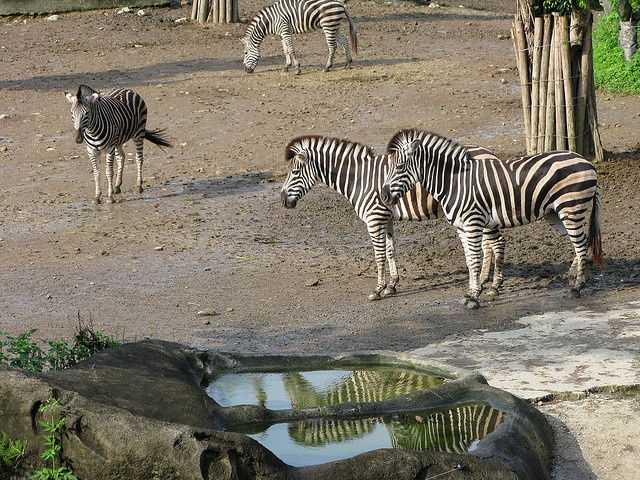
A pack of zebra sand side by side on a dirt lot.
some zebras gather around a watering hole in a herd

There are four zebras standing in a lot.
Zebras in a small group stand around the pond.
Zebras on display, gathered near a watering hole.